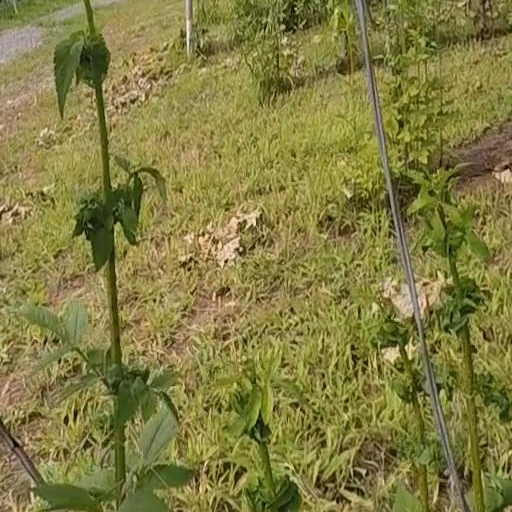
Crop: grape